Santamaría Bullring

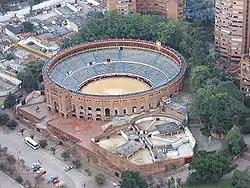
The Santamaría Bullring, 2005.

Santamaría Bullring (Spanish: "Plaza de Toros de Santamaría") is a bullring in Bogotá, Colombia, and it is currently used for bullfighting, although it has also been used for concerts and other cultural activities. The stadium holds 14,500 people and was built in 1931. This bullring is more commonly known as the Plaza de Toros Santamaría. Outside this bullring there is a statue honoring Pepe Cáceres, the famous Colombian torero. In 2012 the then mayor of Bogotá, Gustavo Petro, announced entering into dialogue with the capital's community to ban bullfighting in the city and give the Santamaría Bullring another use, in addition to denying resources of public enterprises for such parties. In 2017, after 4 years of suspension, bullfighting returned to Santamaría Bullring because of Enrique Peñalosa's decision, the city's former mayor.